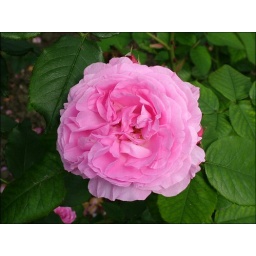
Pale pink rose in the Millenium Rose Garden at Mount Ephraim Gardens - 7th June 2007